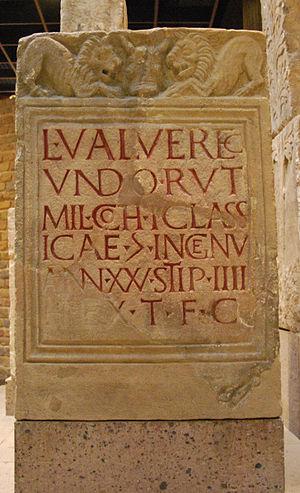
La Classis Germanica, littéralement « flotte germanique », est une flotte navale provinciale de la marine militaire romaine opérant sur le Rhin dans les provinces de Germanie supérieure et de Germanie inférieure.